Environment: real
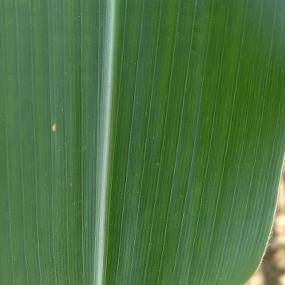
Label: healthy